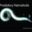
Label: worm